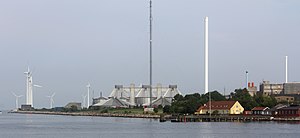
Lynetten
På dette foto taget fra Langelinie ses tanke på rensningsanlæg Lynetten bag det nedlagte søfort. Vindmøllerne er opstillet på Lynette-områdets moler ud mod Øresund.
Lynetten er Danmarks største rensningsanlæg i Københavns havn på et opfyldt areal ved siden af det tidligere søfort af samme navn.